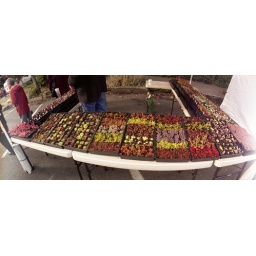
This booth at the farmers market in Port Townsend was filled with tons of cool ground cover plants.